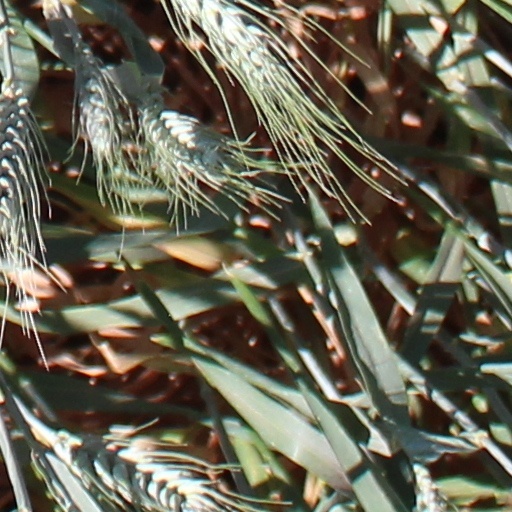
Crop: wheat